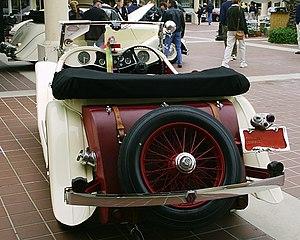
La SS2 ou Jaguar SS2 est un modèle d'automobile du constructeur britannique SS Cars Ltd.